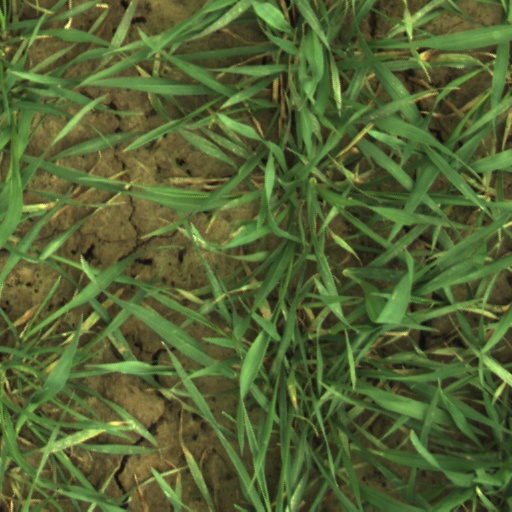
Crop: wheat